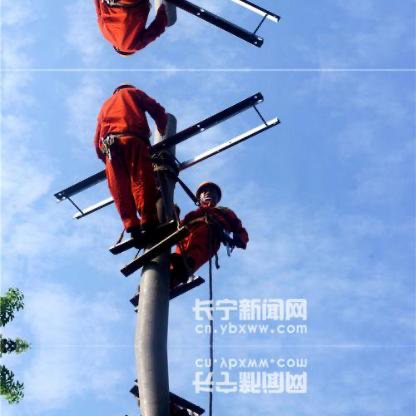
Objects in the image:
label: helmet